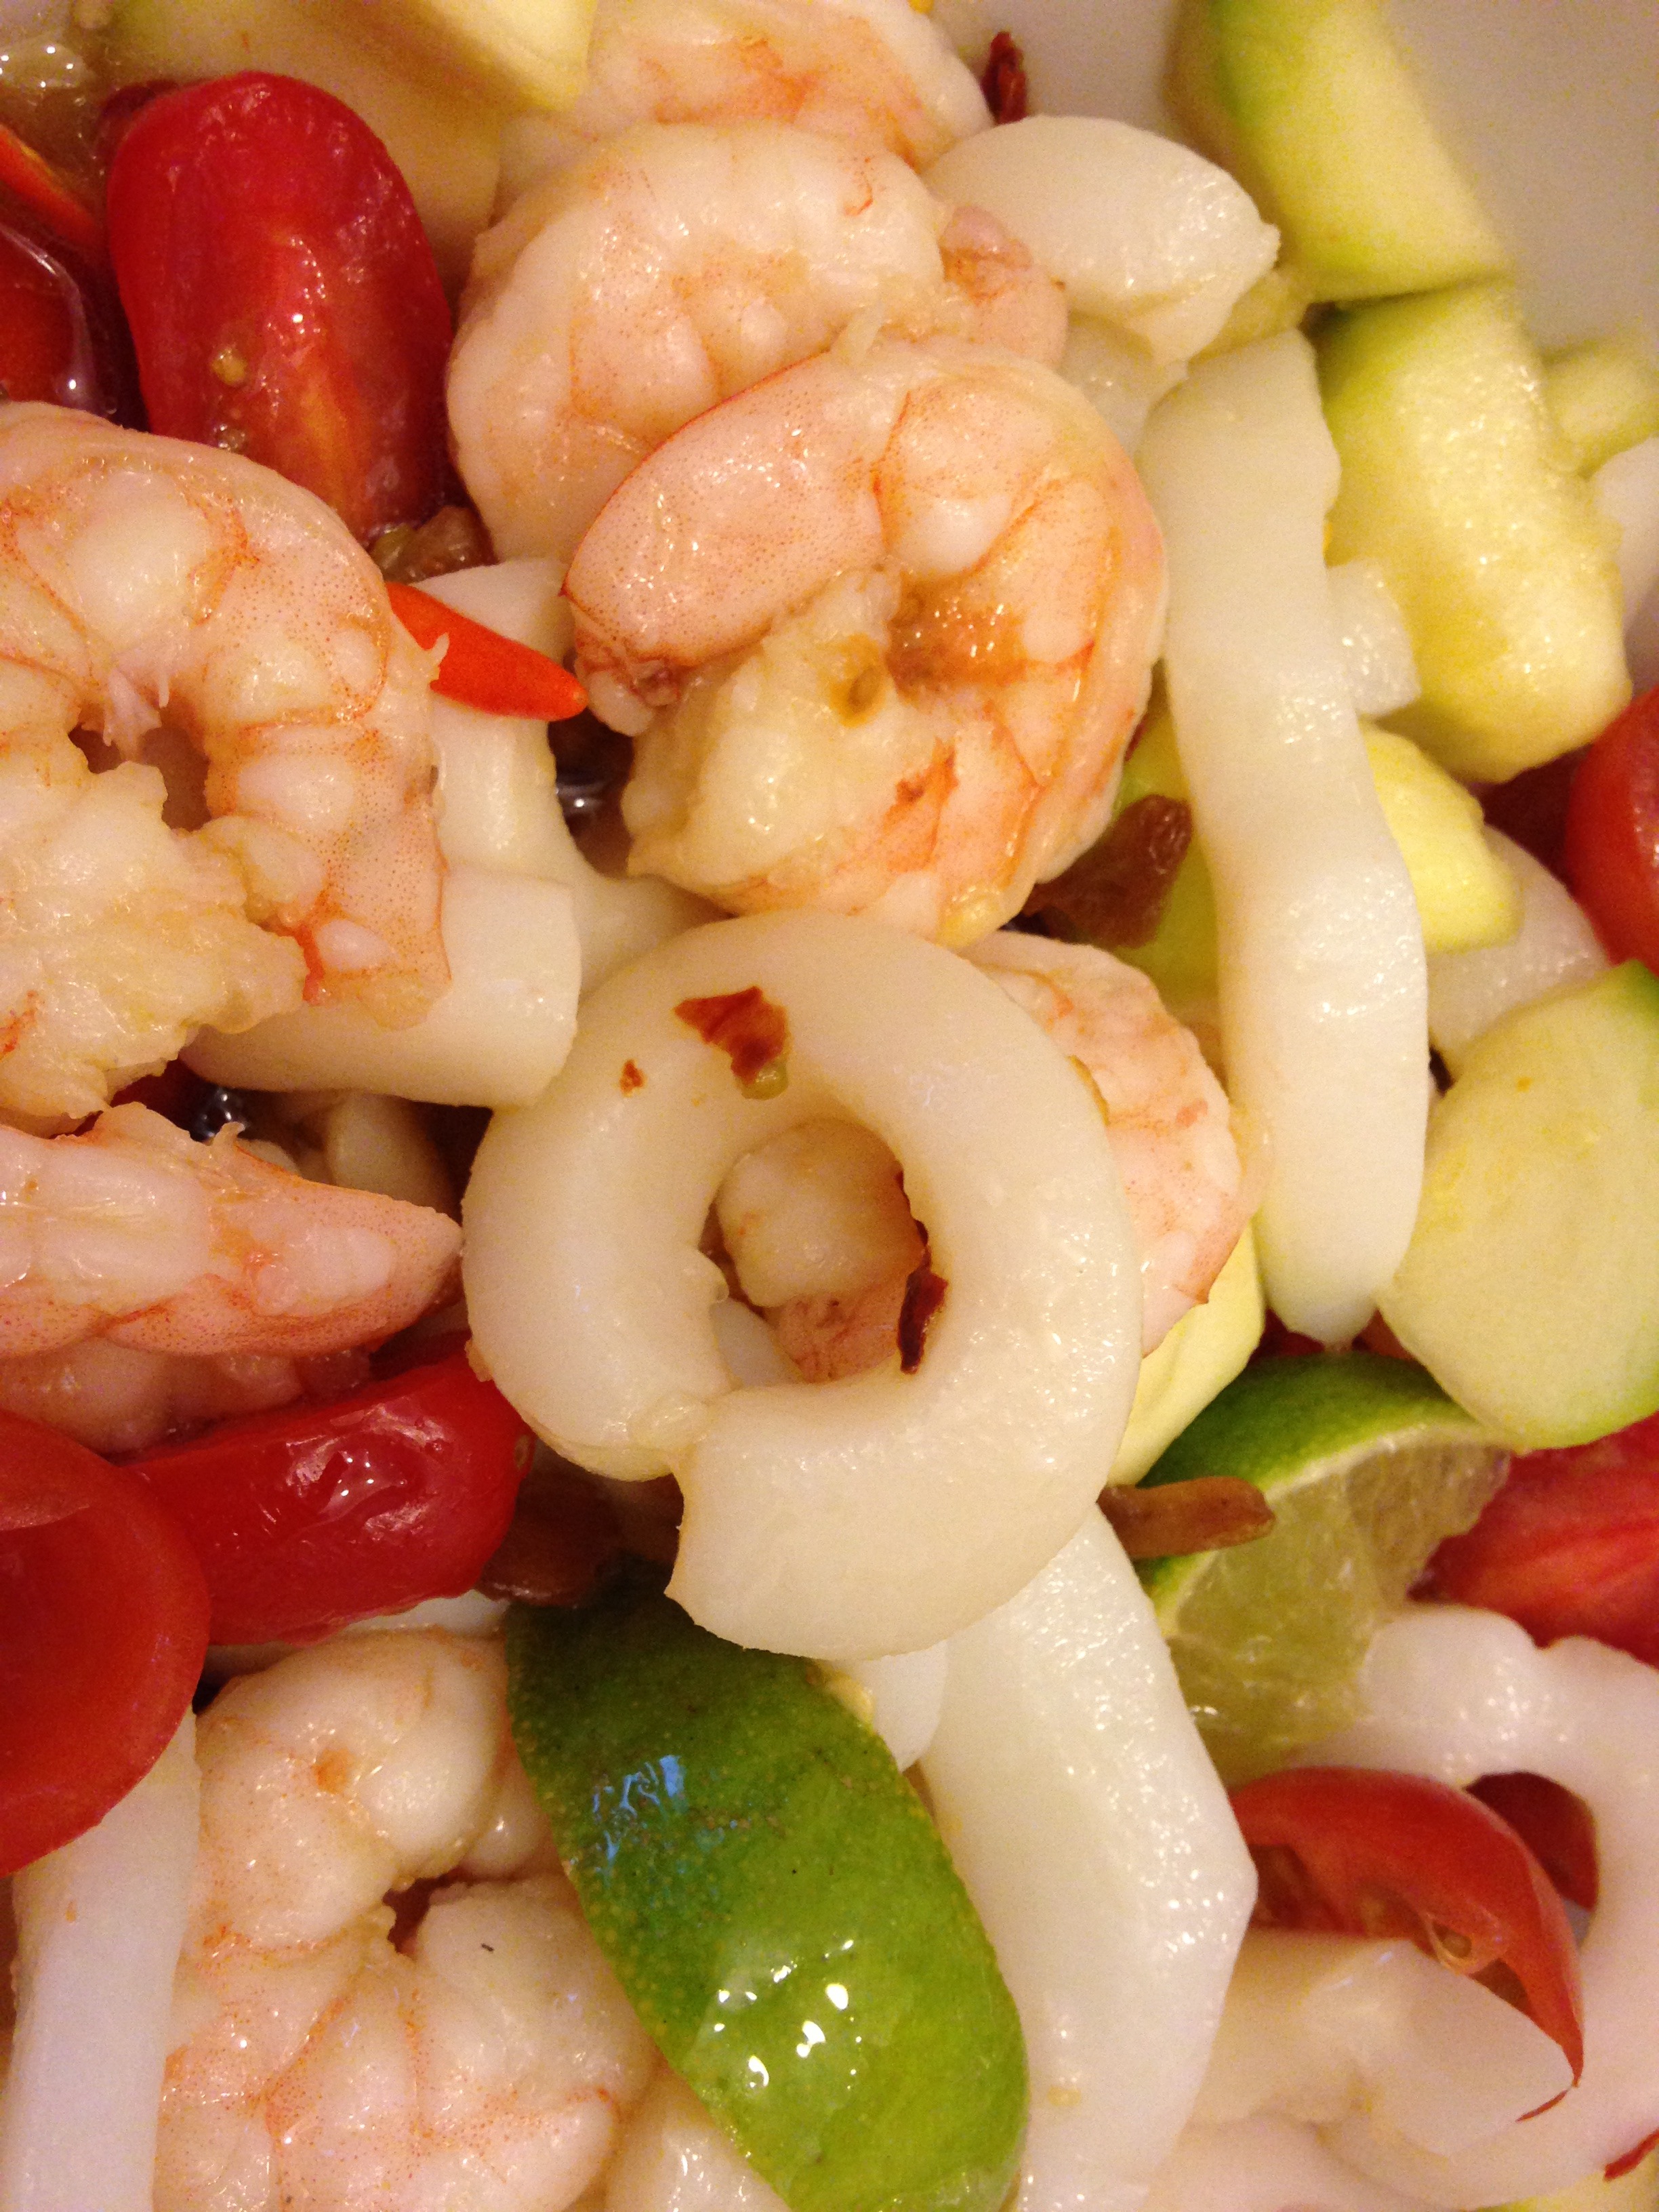
dish, food, produce, seafood, eat, squid, cuisine, invertebrate, cook, shrimp, scampi, ceviche, decapoda, animal source foods, caridean shrimp